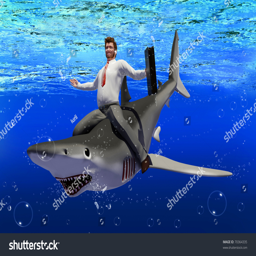
businessman on a shark in the sea .